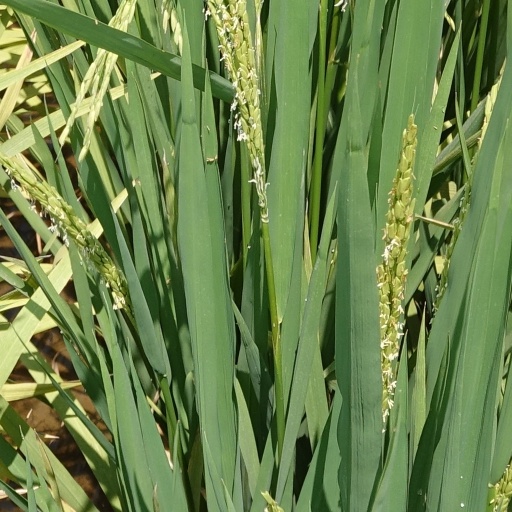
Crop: rice